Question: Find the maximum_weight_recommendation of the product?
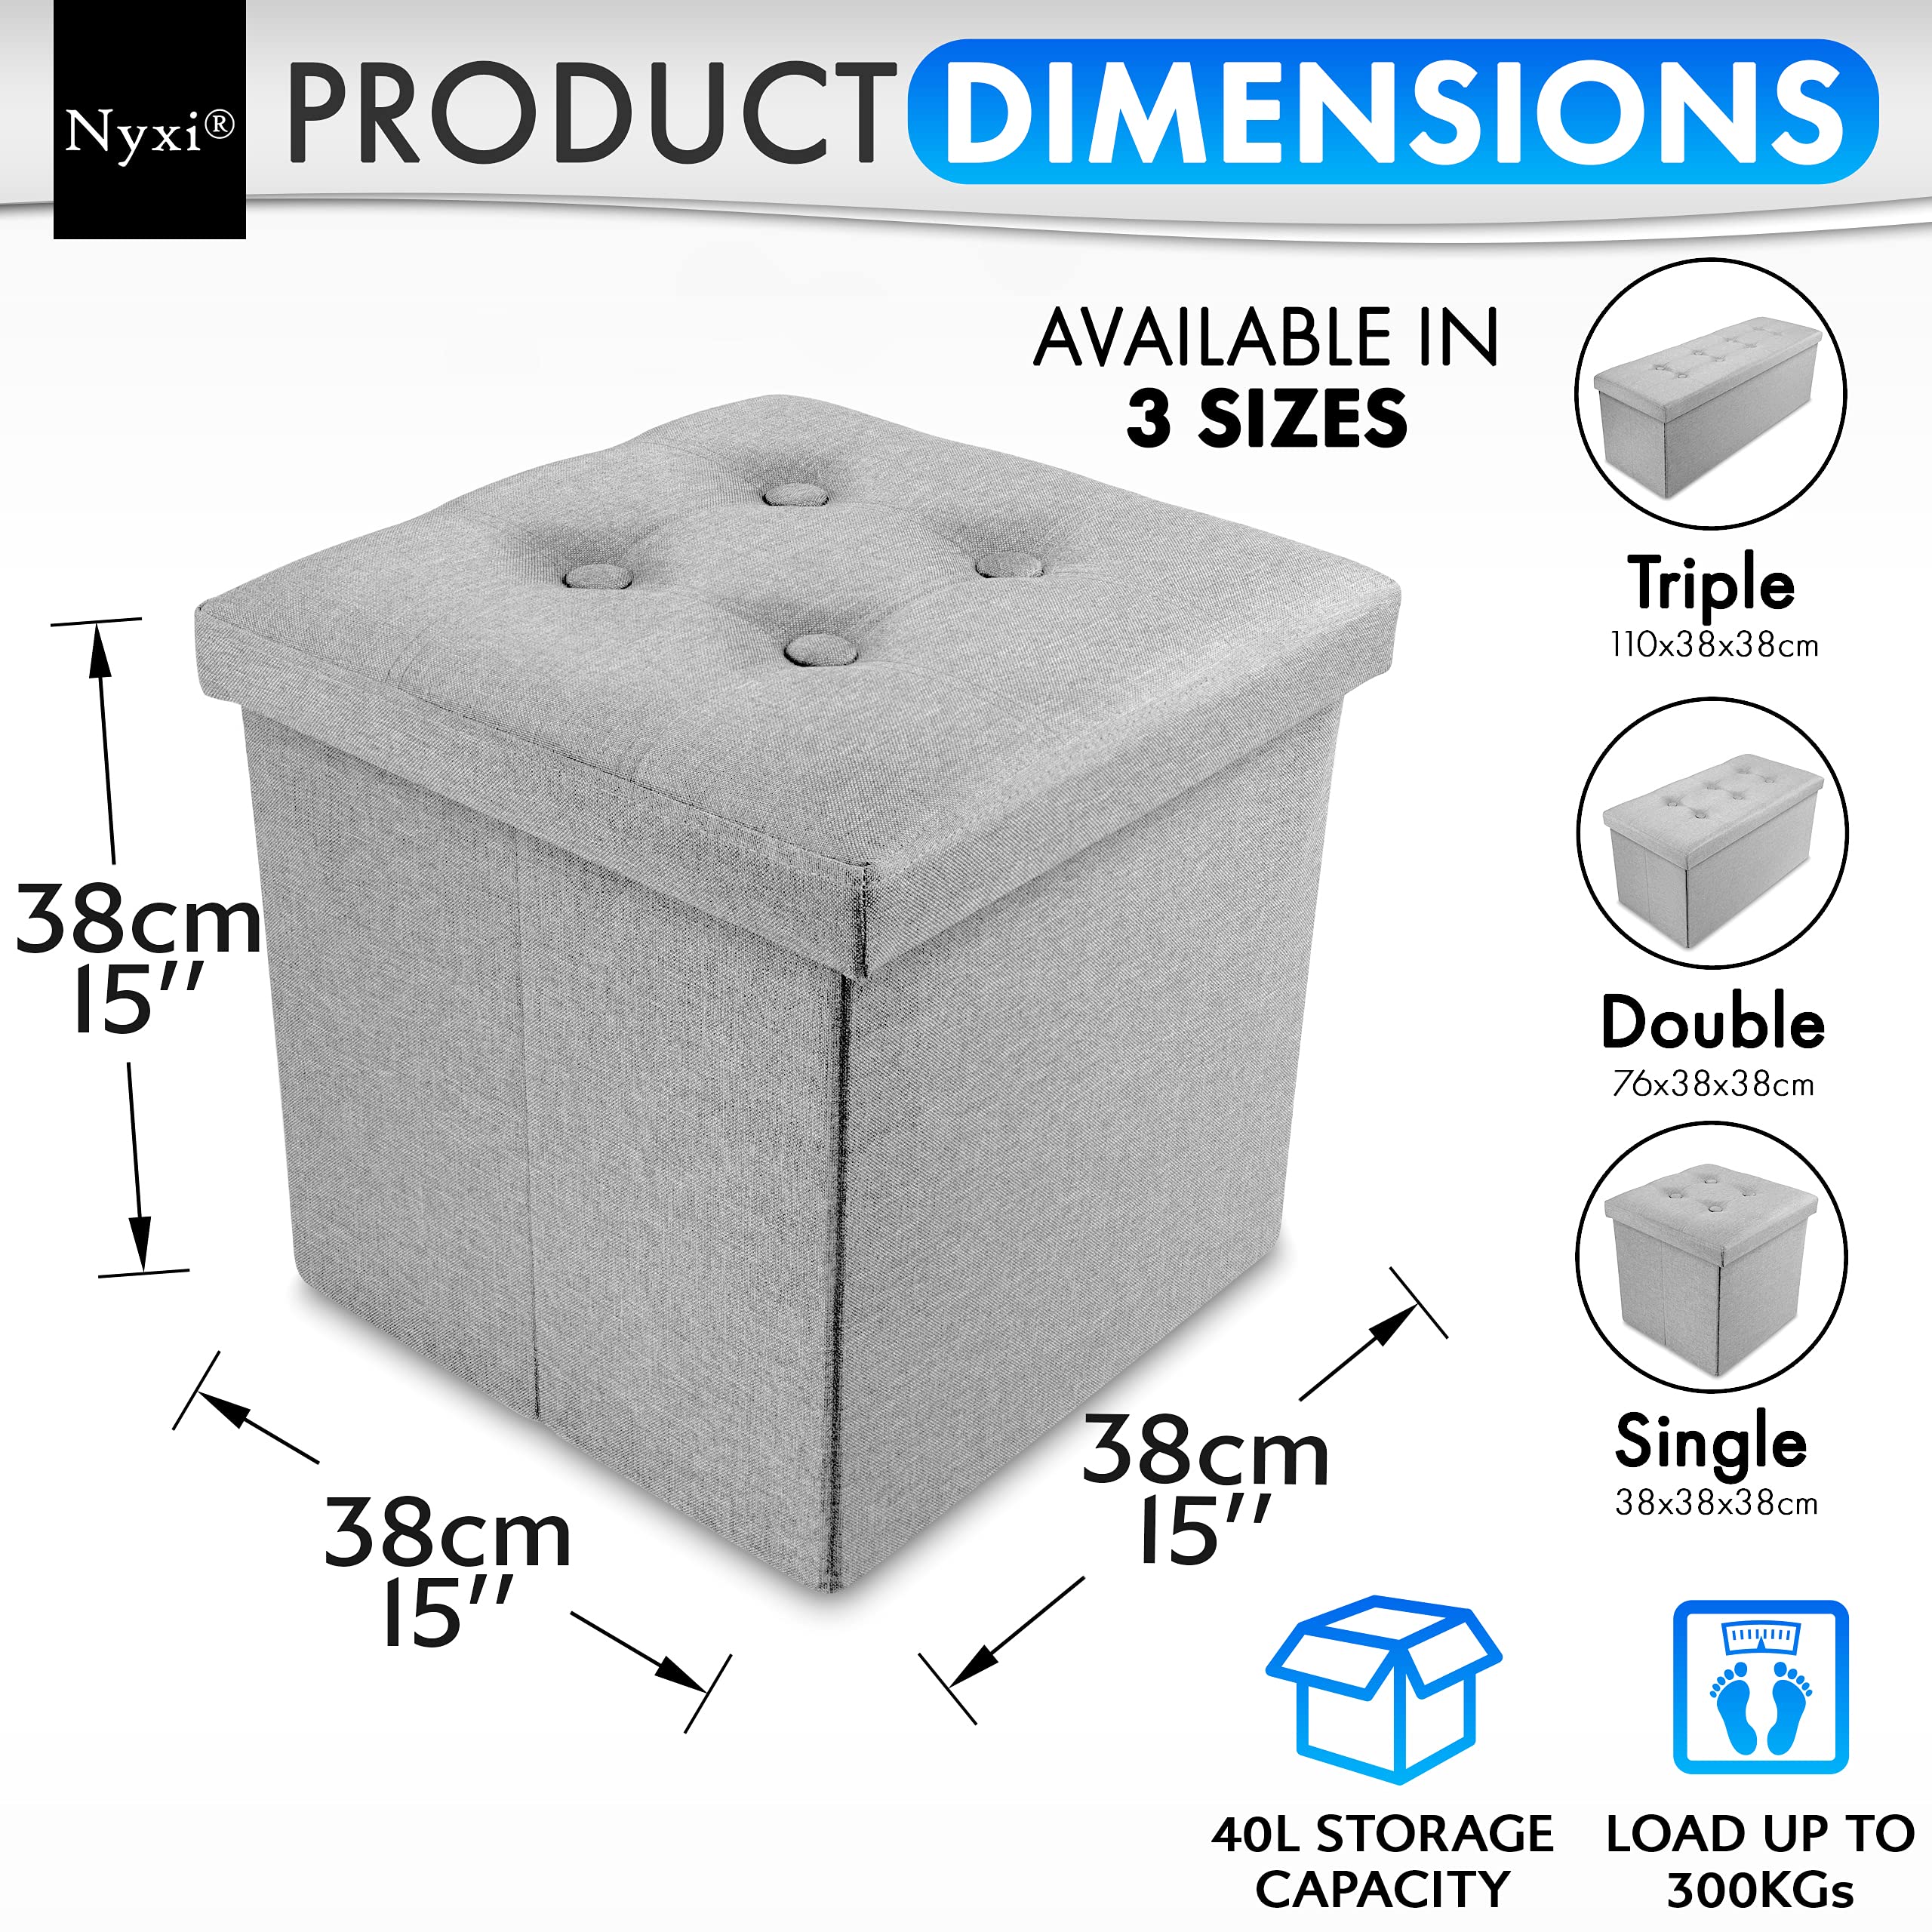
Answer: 300 kilogram